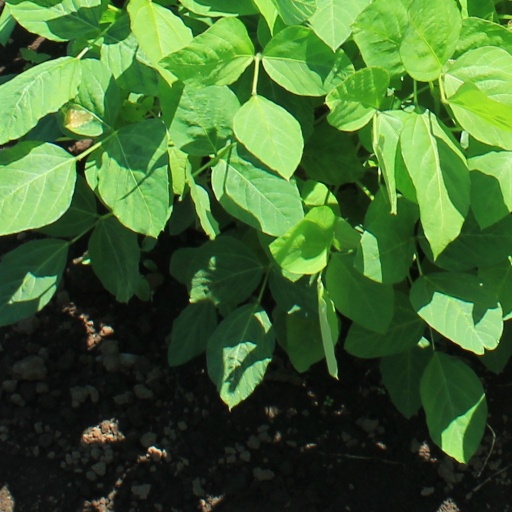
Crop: soybean